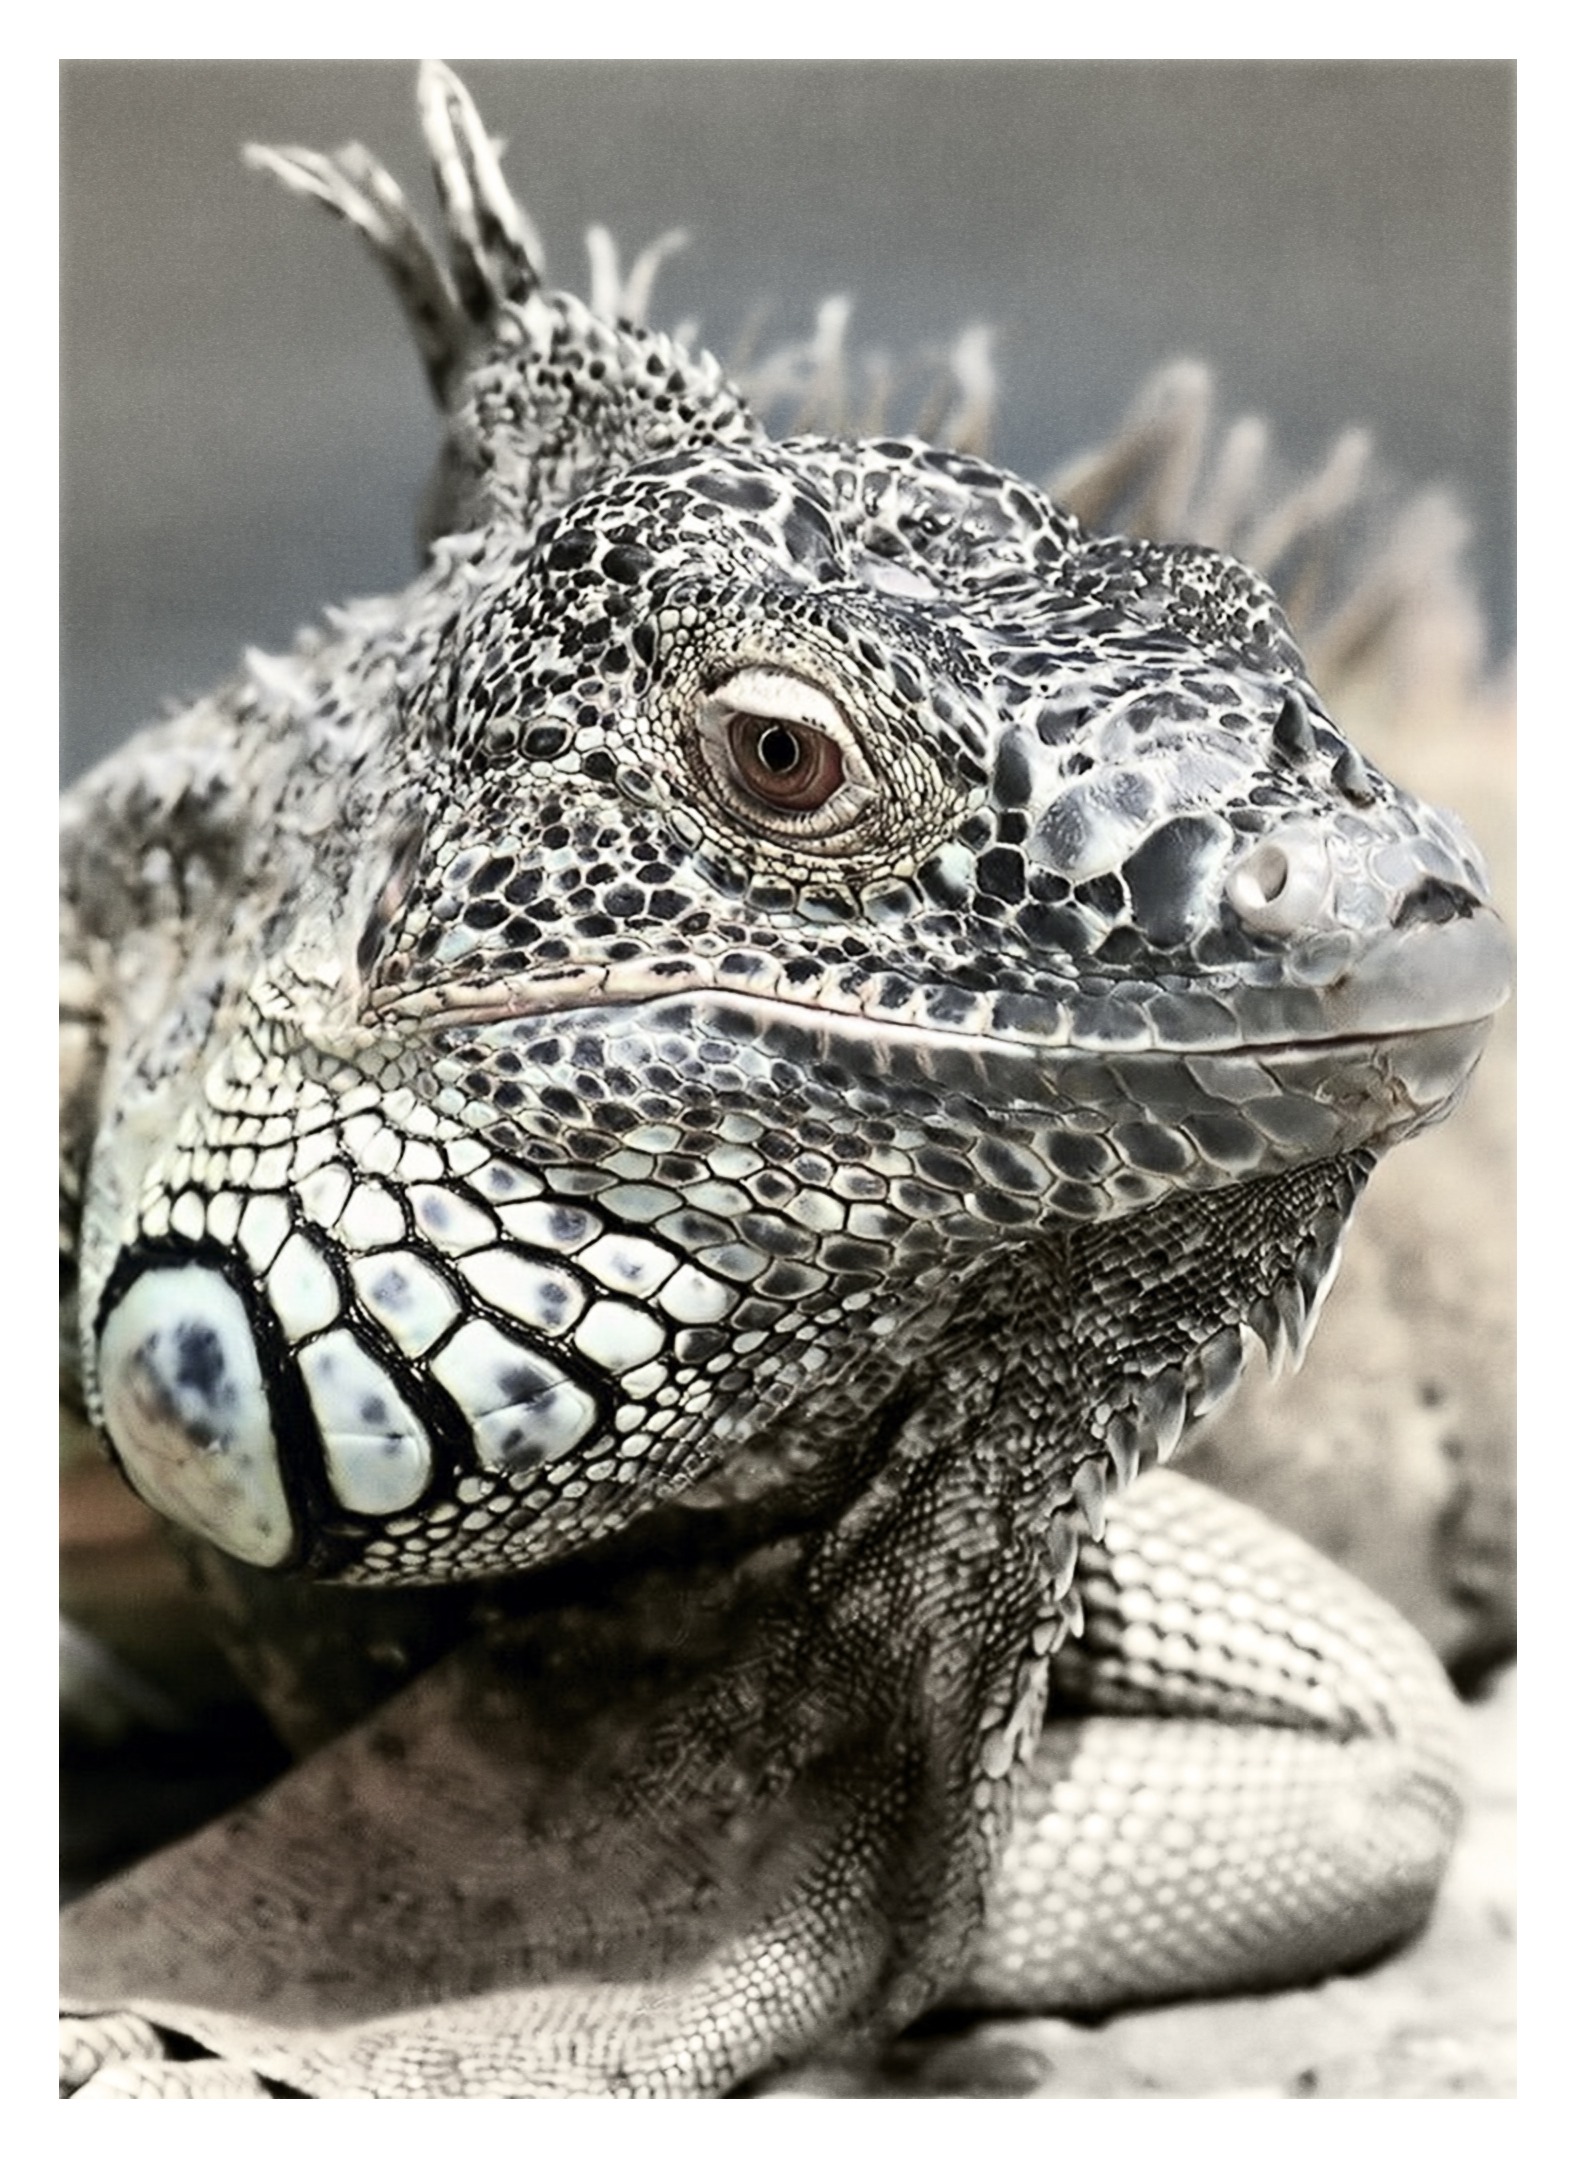
nature, black and white, desert, animal, wildlife, reptile, iguana, fauna, lizard, vertebrate, creature, saurian, scaled reptile